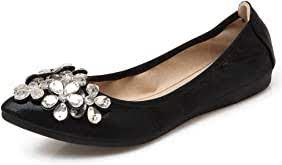
Label: Ballet Flat